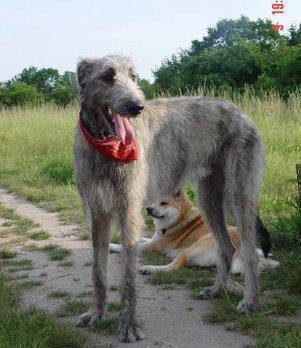
Irish_wolfhound